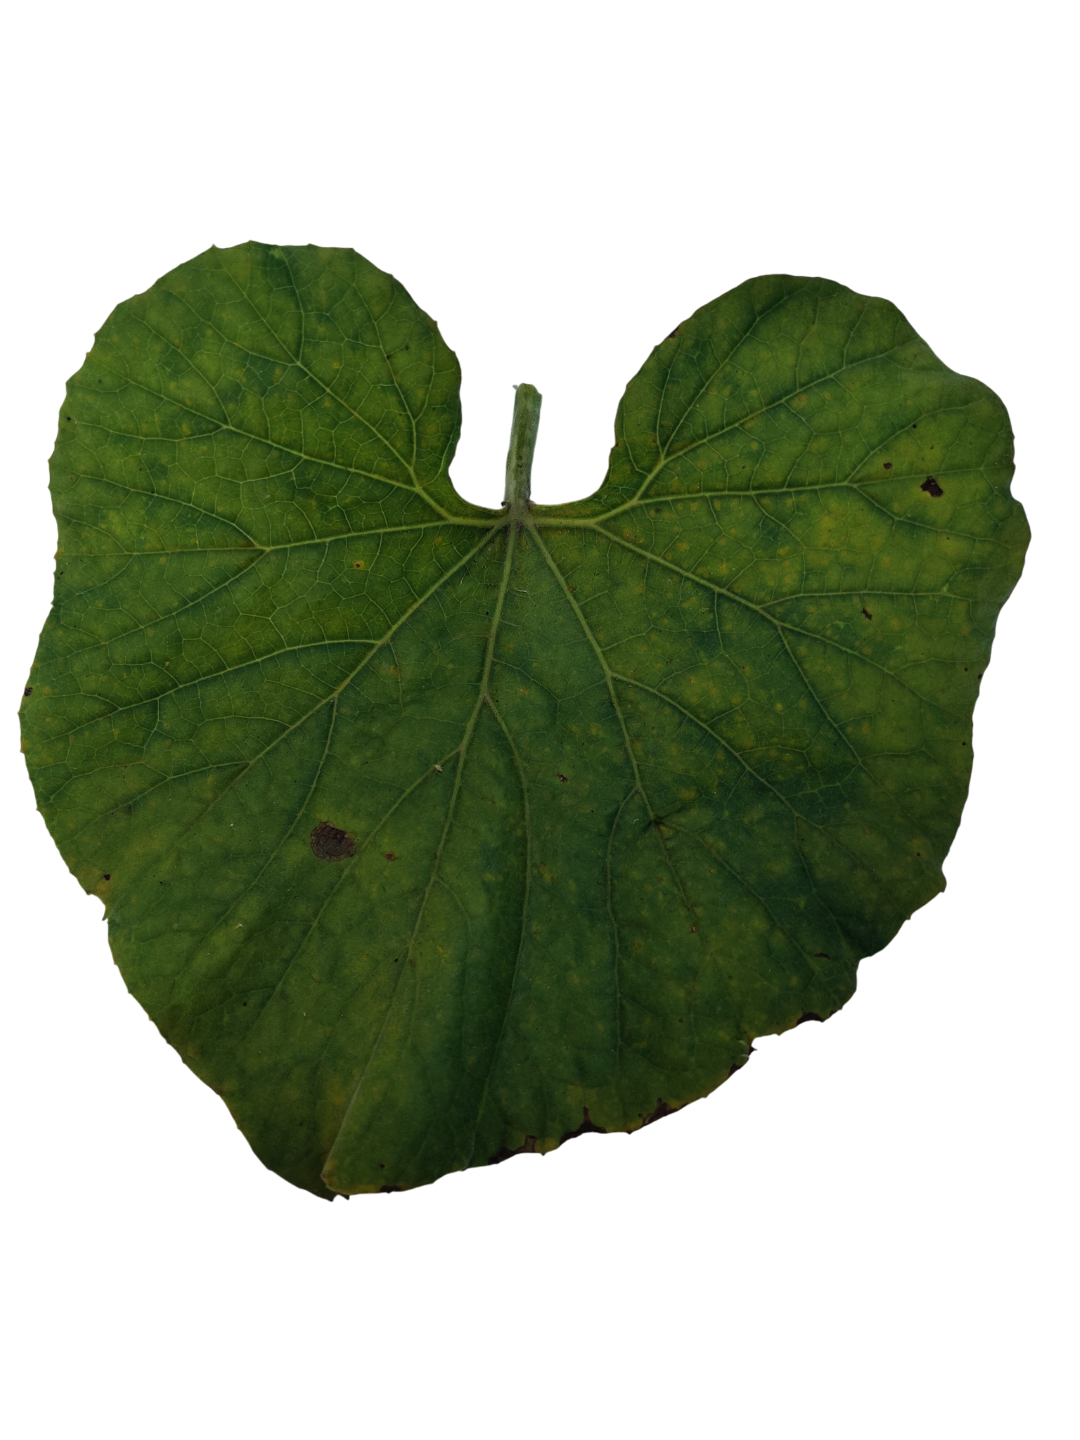
Crop: Bottle Gourd
Label: Early_Alternaria_Leaf_Blight